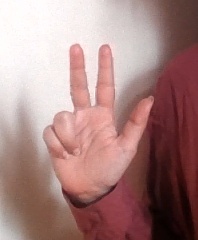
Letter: al